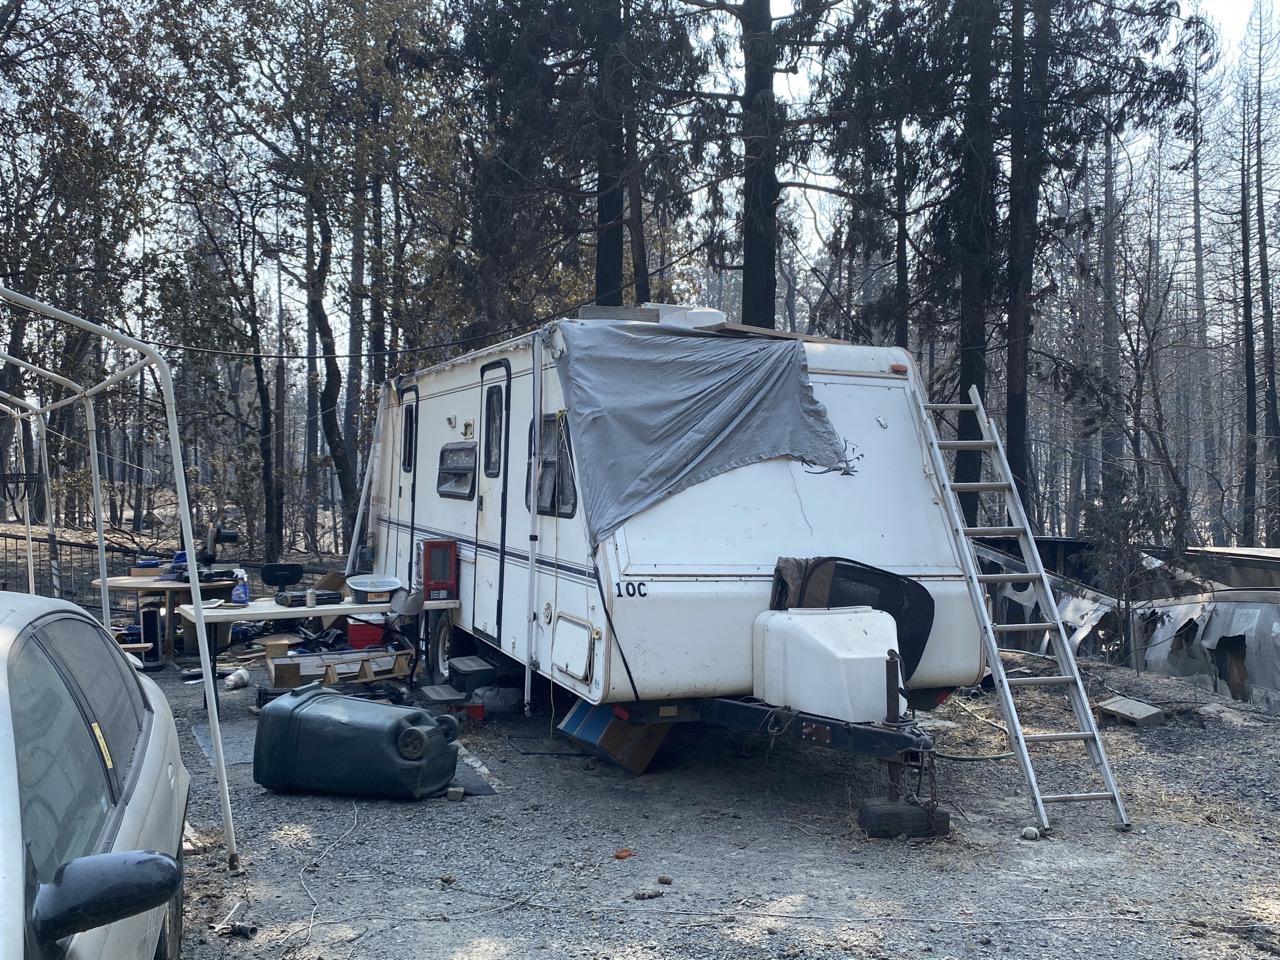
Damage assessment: no_damage